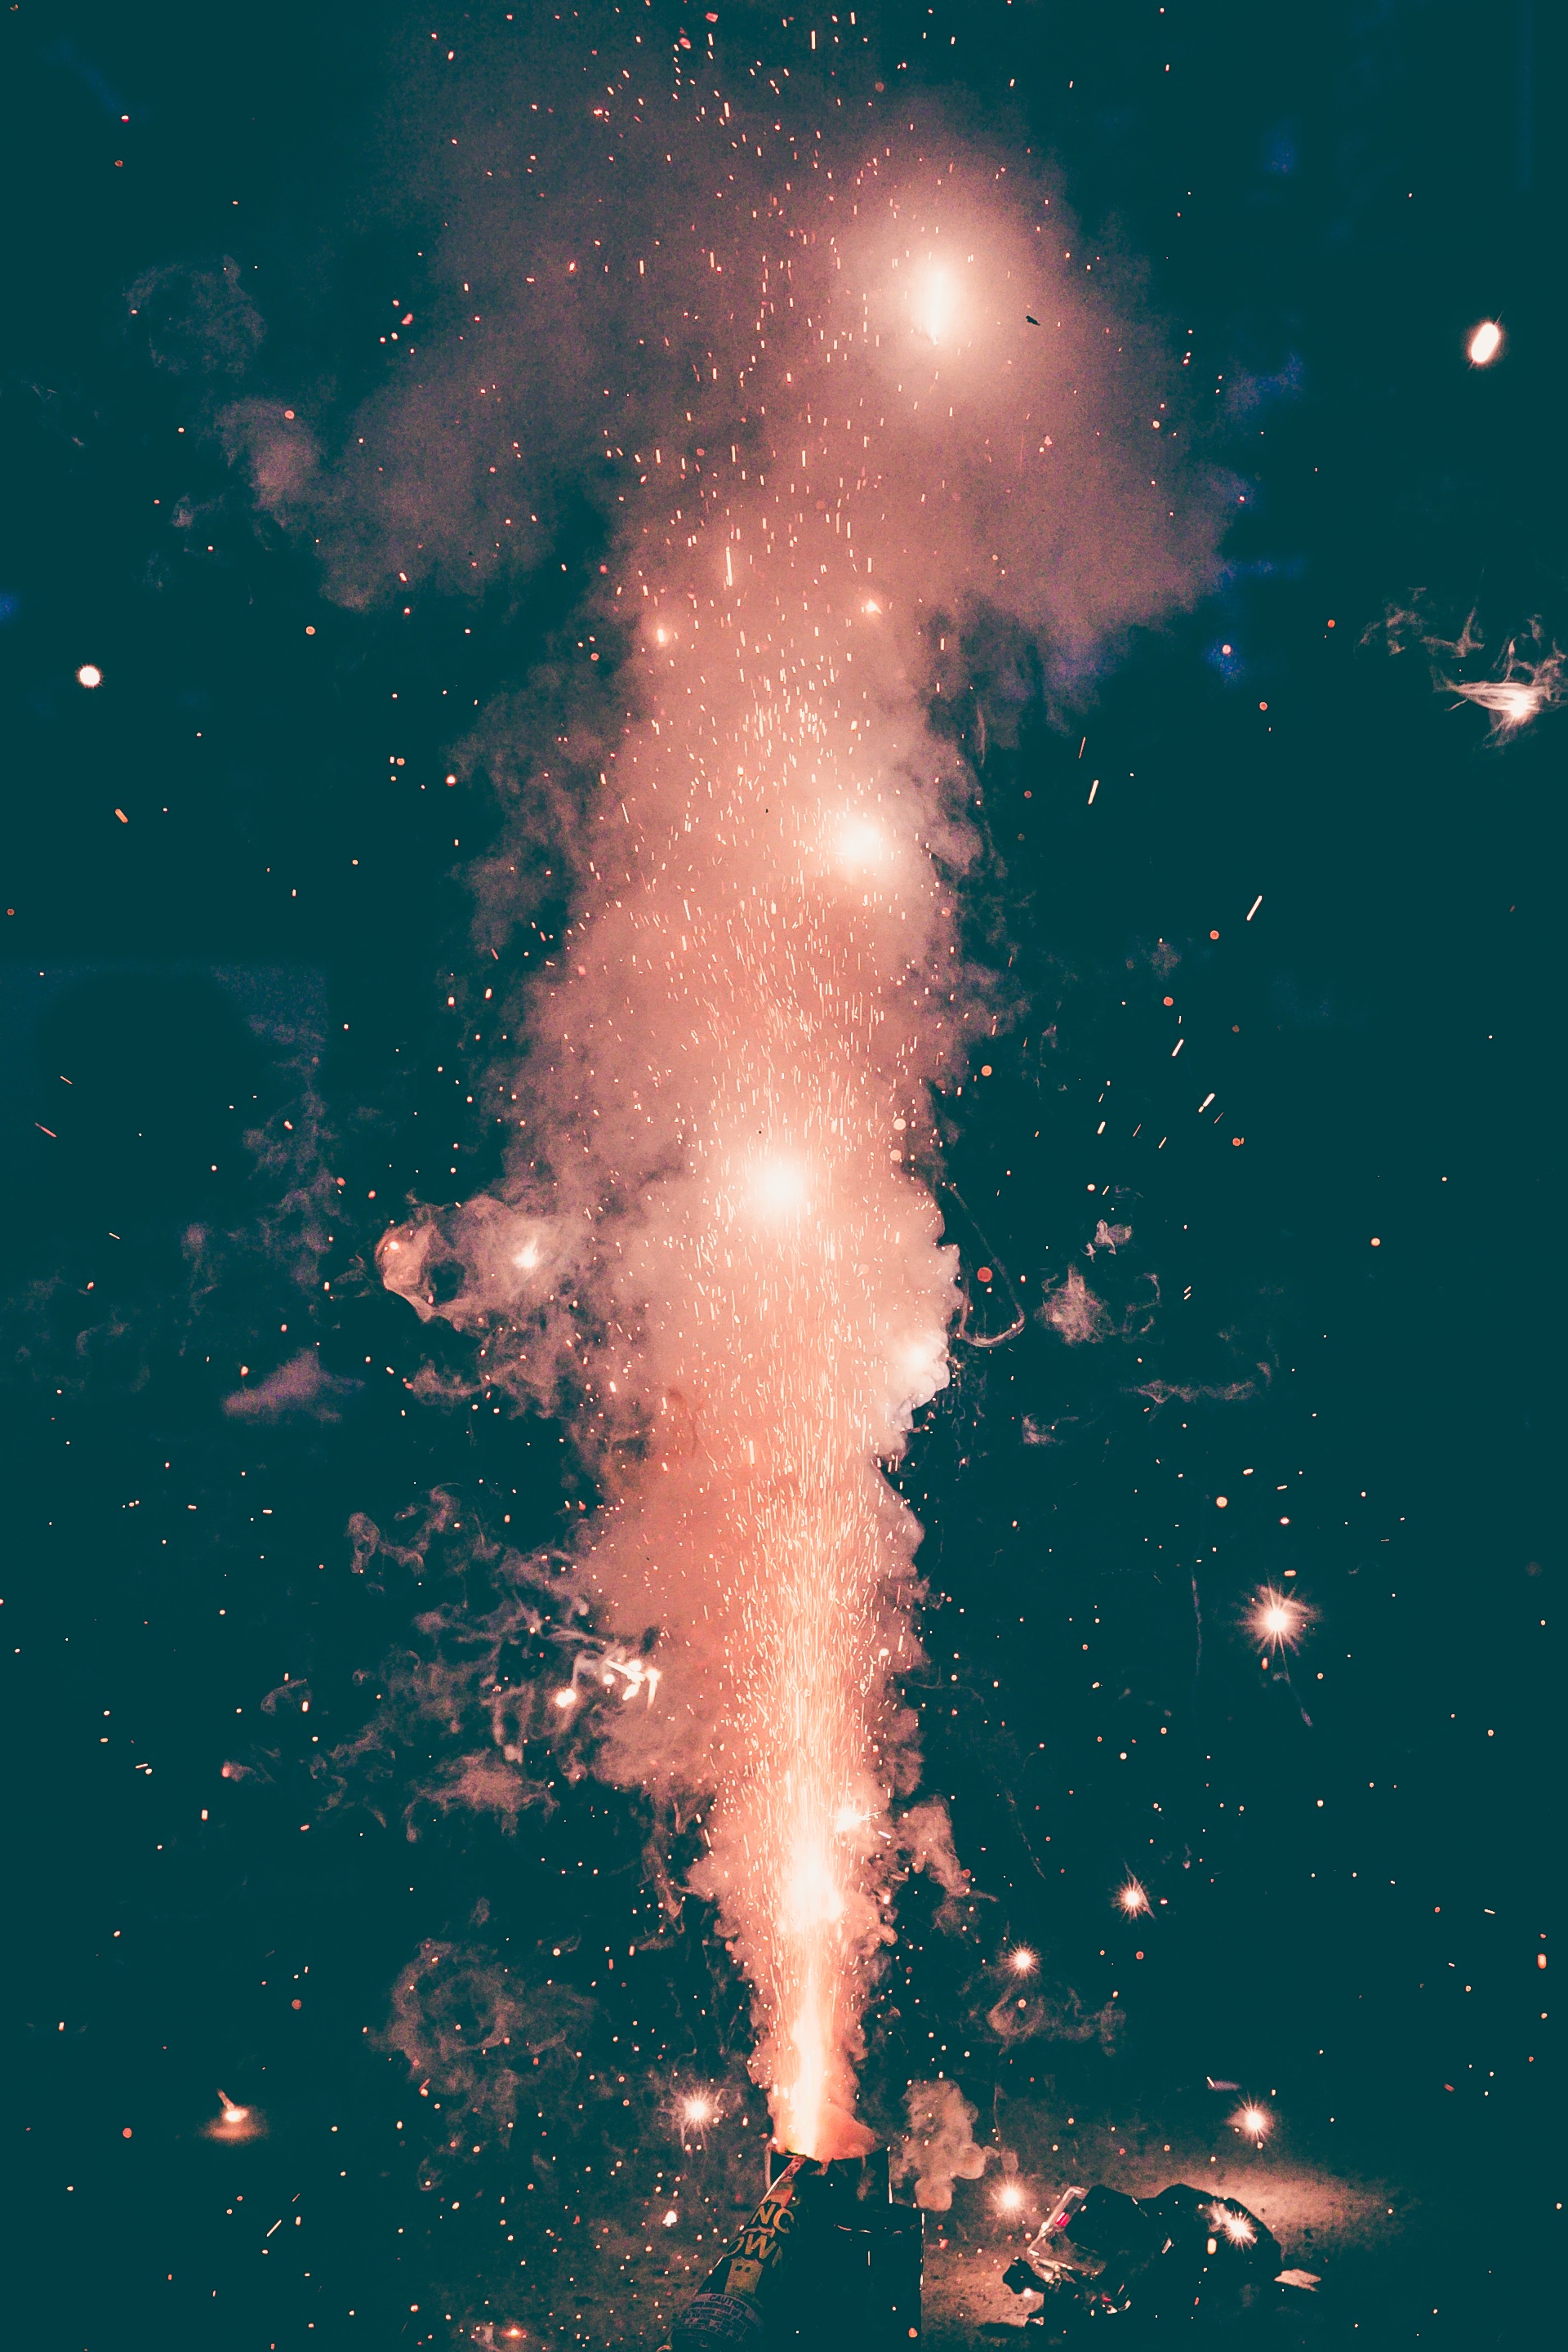
atmosphere, vehicle, space, nebula, outer space, astronomy, illustration, universe, astronomical object, atmosphere of earth, geological phenomenon